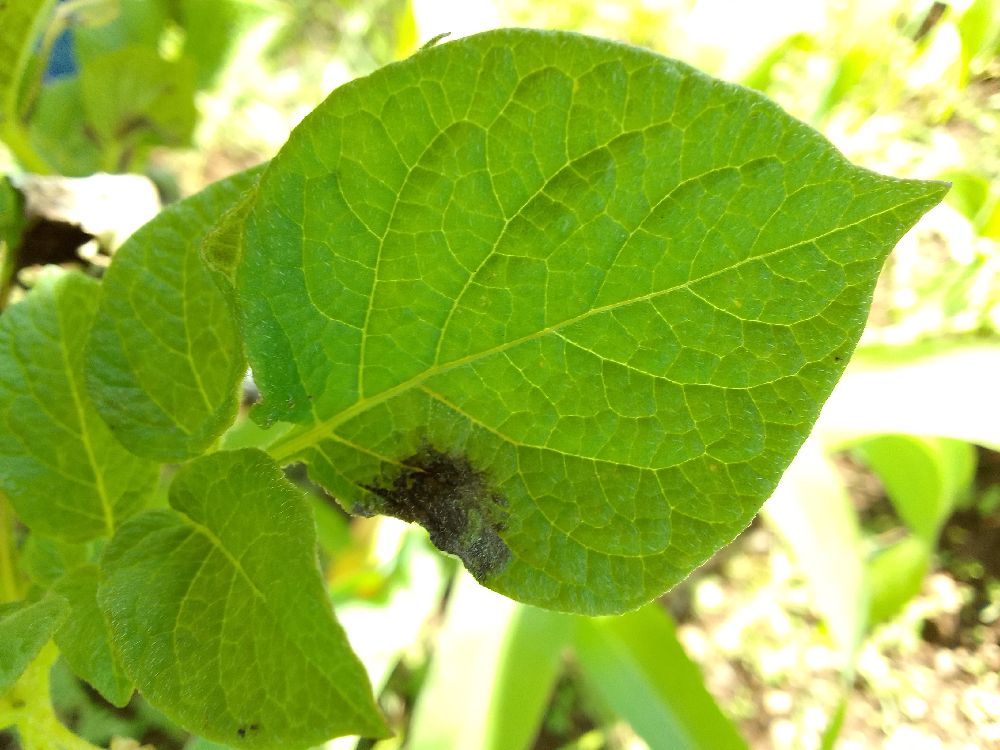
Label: Late blight